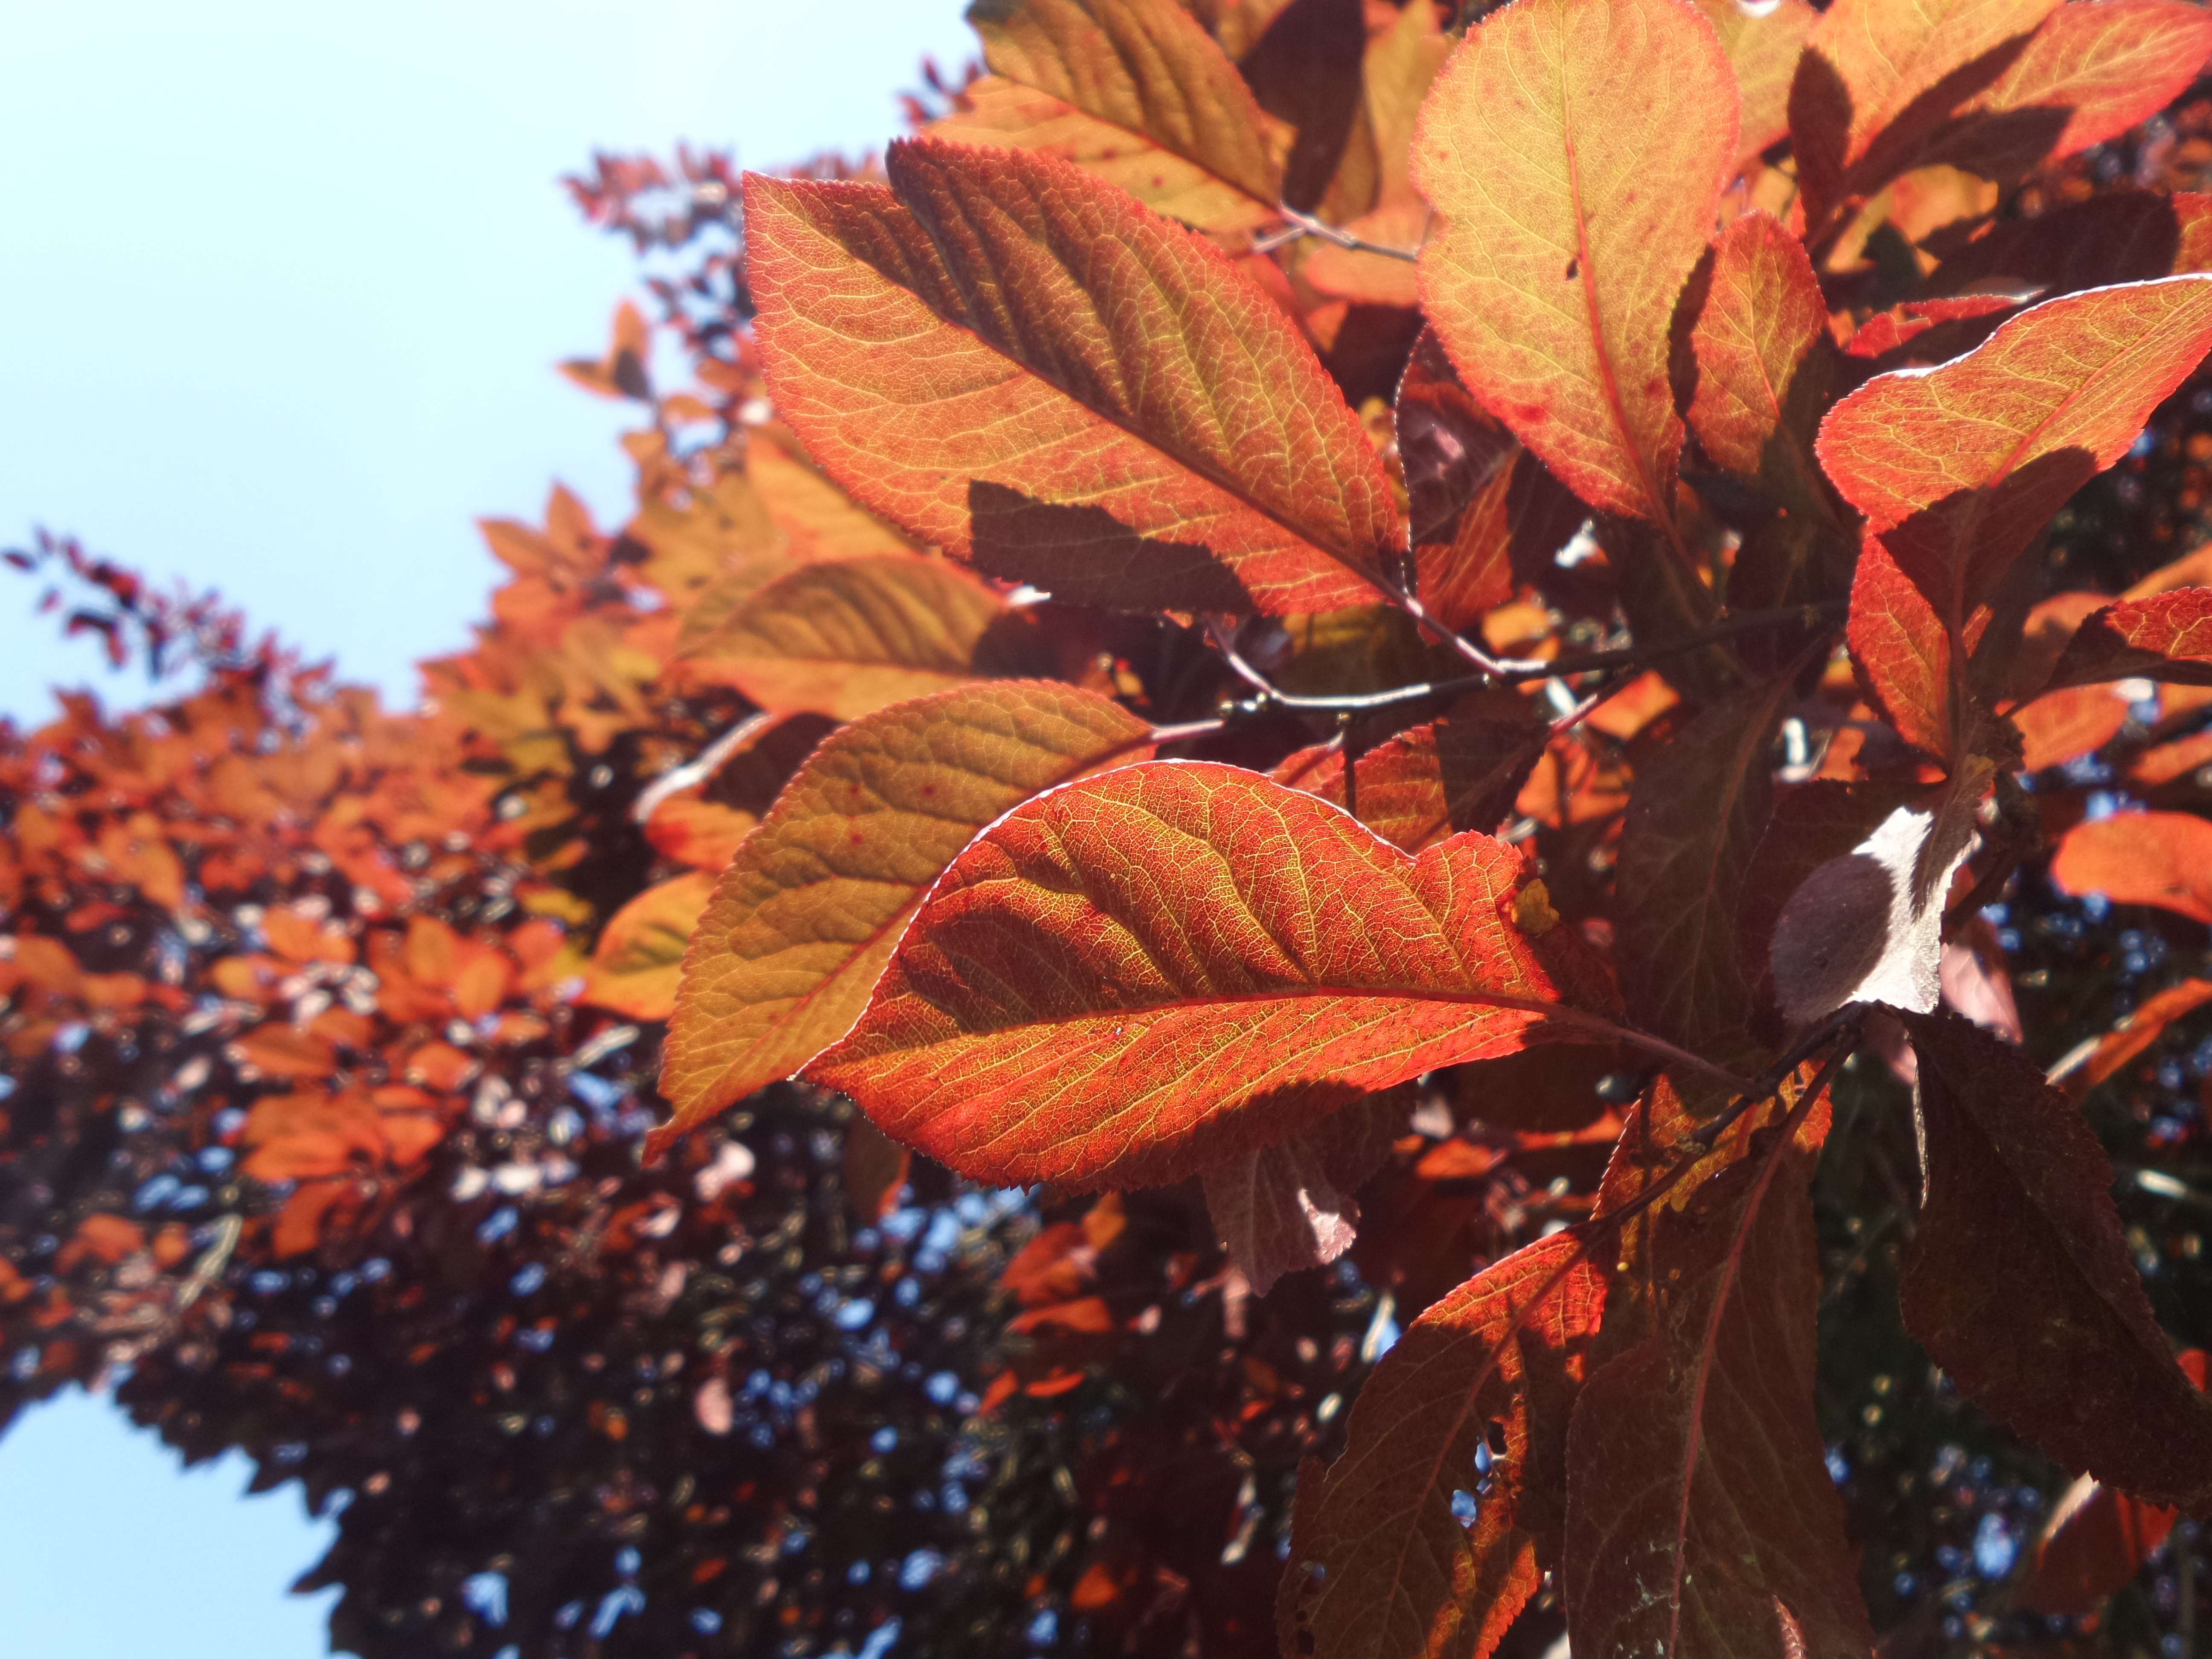
tree, nature, branch, plant, leaf, flower, red, autumn, season, maple tree, maple leaf, leaves, shrub, deciduous, flowering plant, orange foliage, woody plant, land plant